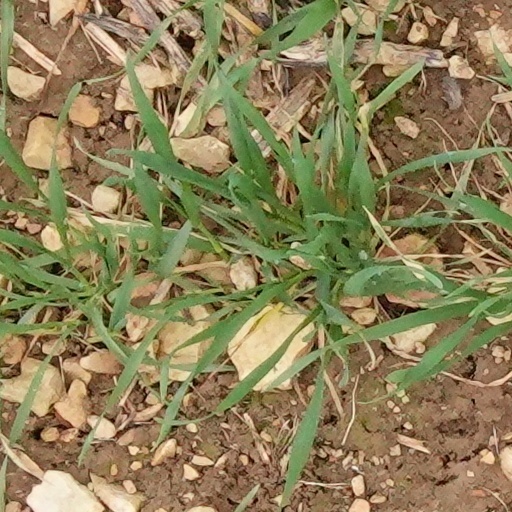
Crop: wheat